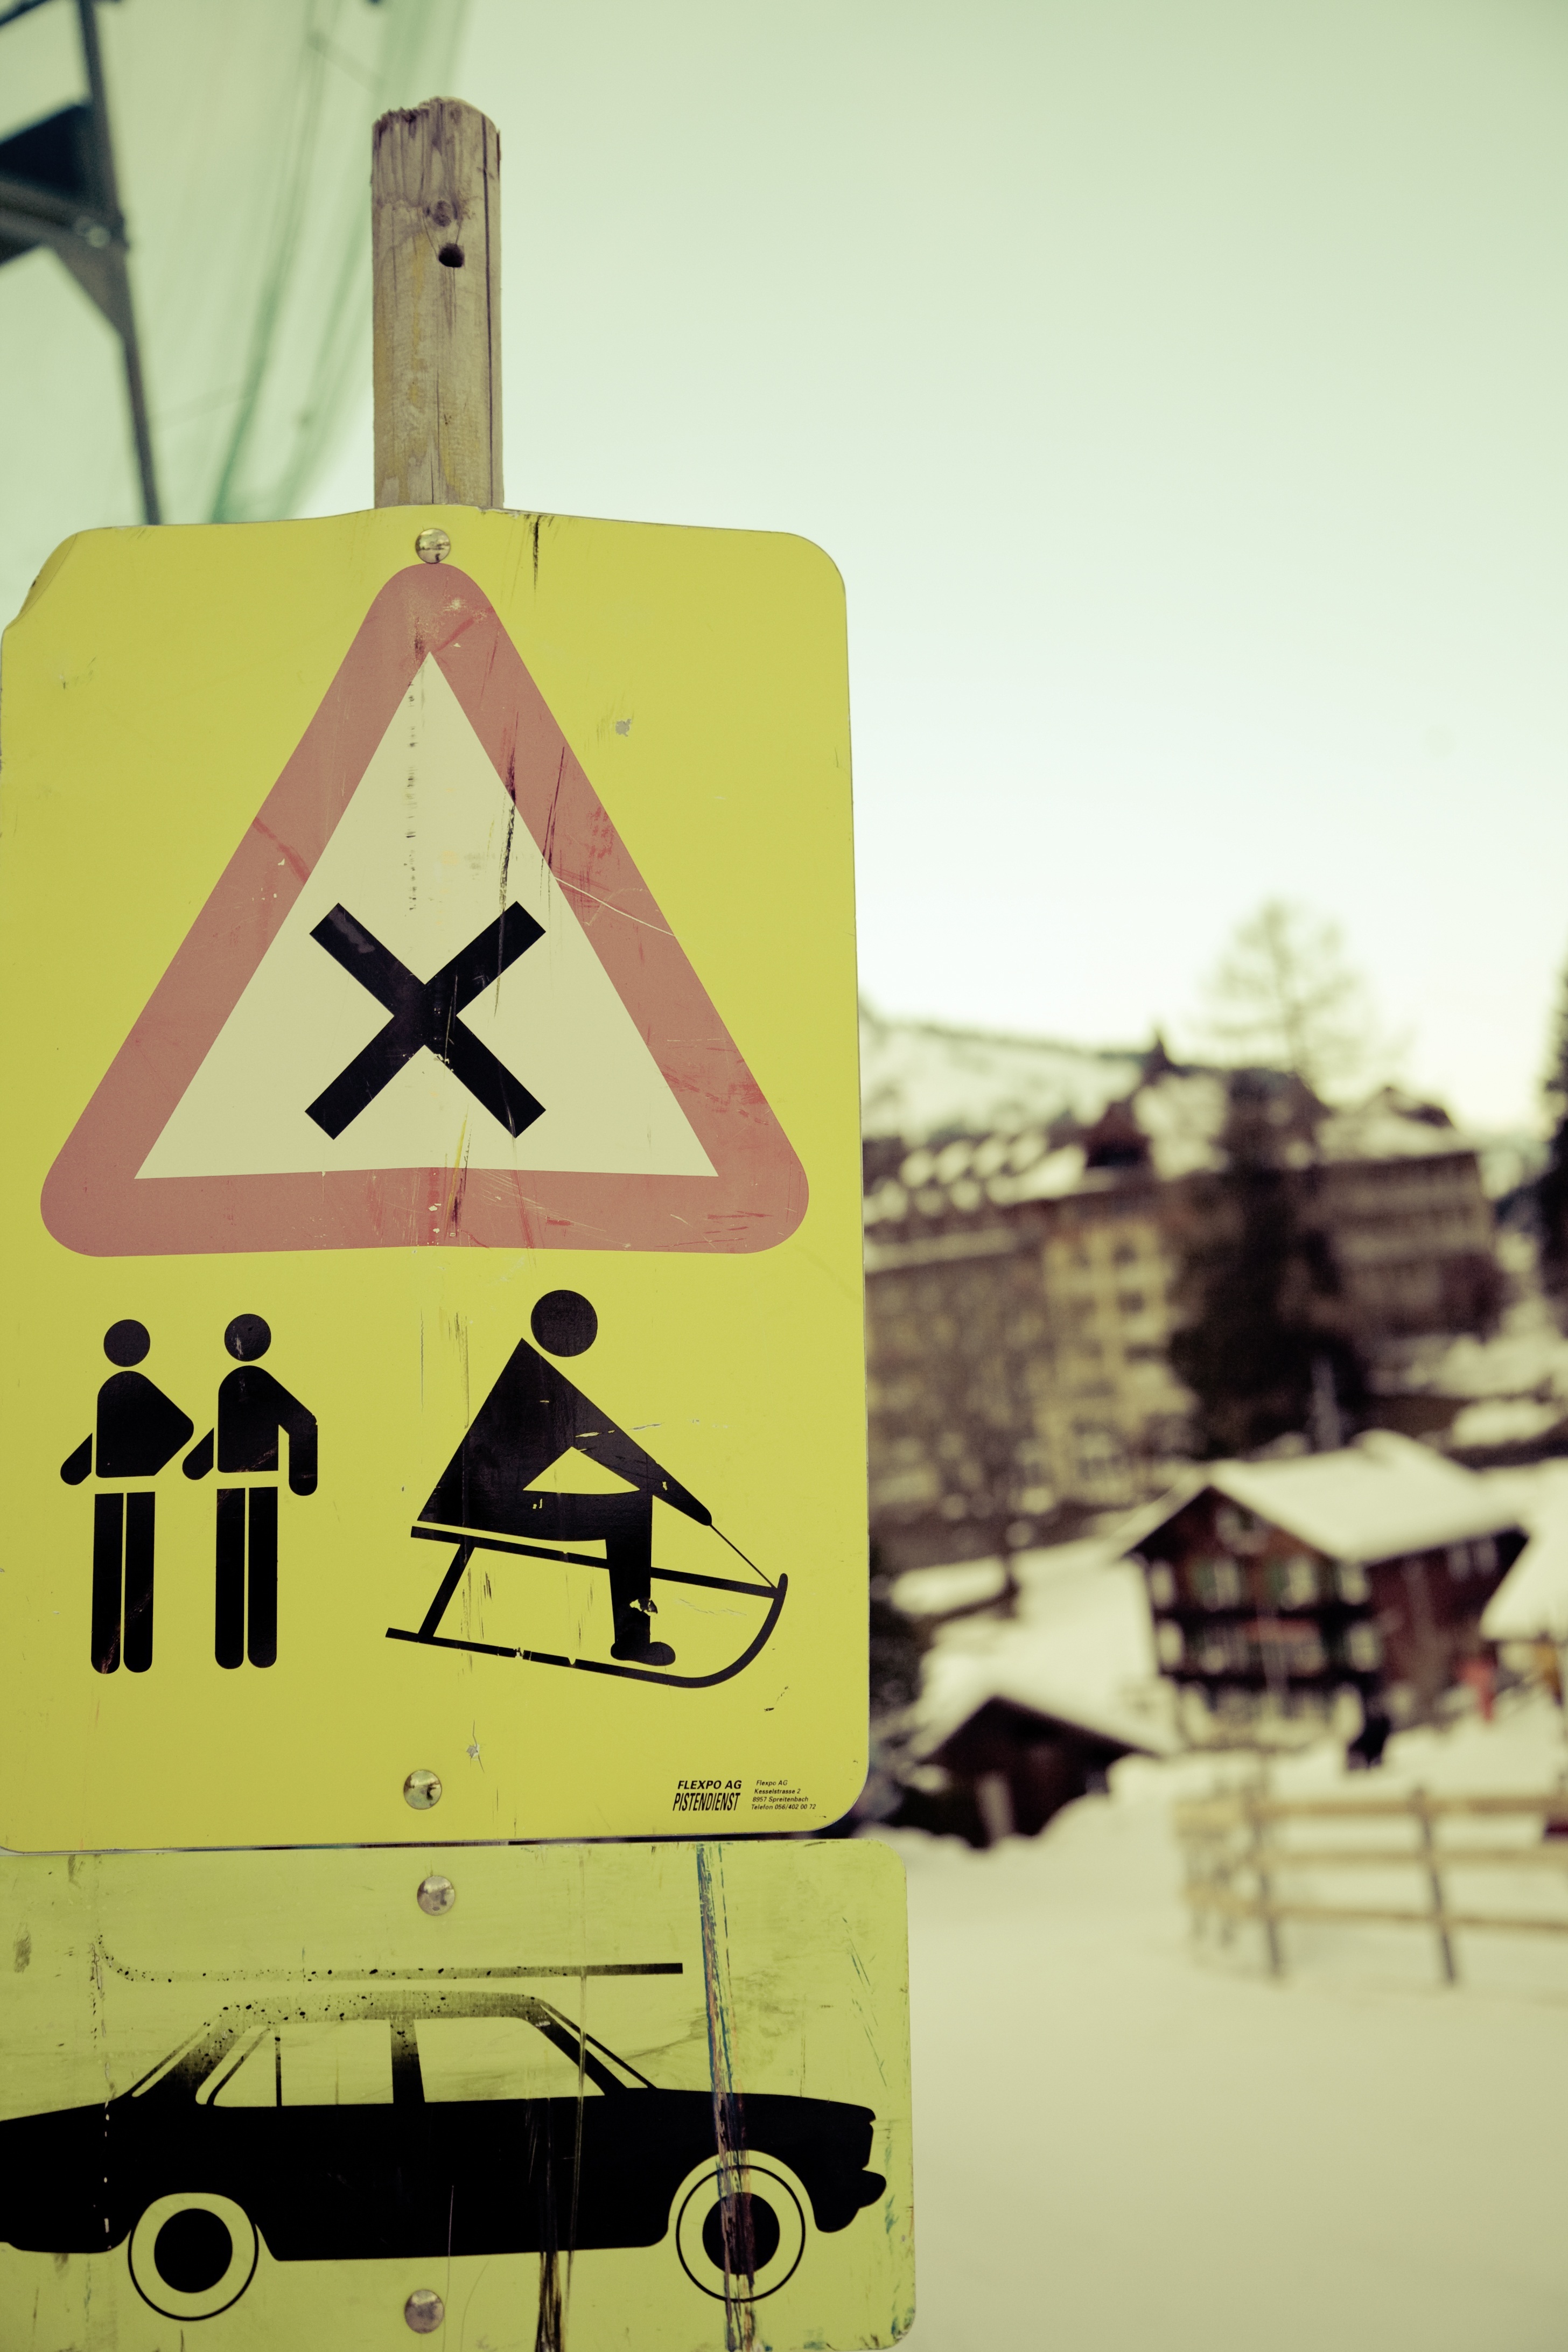
pedestrian, road, color, auto, street sign, yellow, note, road sign, brand, arrow, art, illustration, design, shield, slide, shape, directory, characters, warnschild, traffic sign, ban